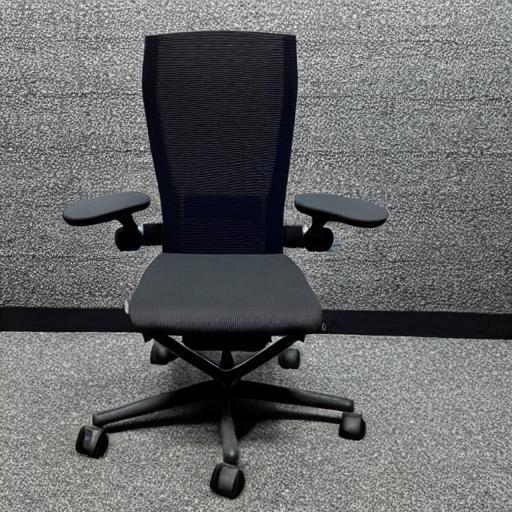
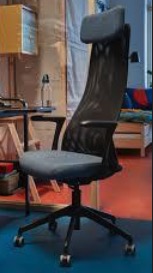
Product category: items_chair
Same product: no